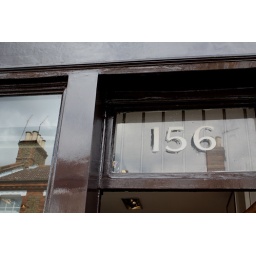
walking around columbia road market